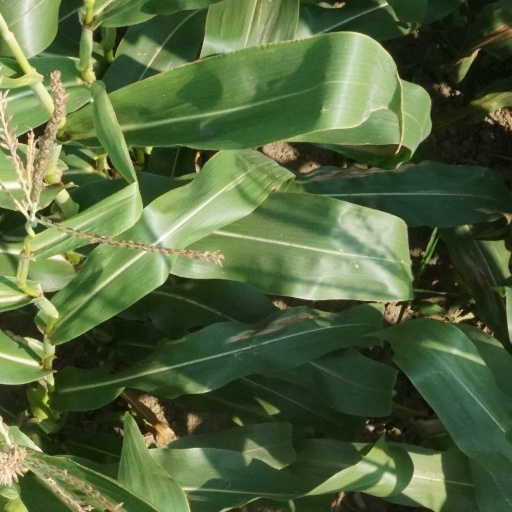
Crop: maize; corn